Juan Antonio Ovalle

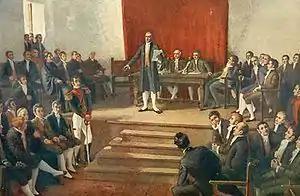
Mural depicting Juan Antonio Ovalle and the First National Congress of Chile during its inaugural session.

Juan Antonio Ovalle y Morales ( – July 12, 1819) was a Chilean politician, lawyer and landowner. He served as the first president of the First National Congress of Chile where he was elected as deputy for Santiago.